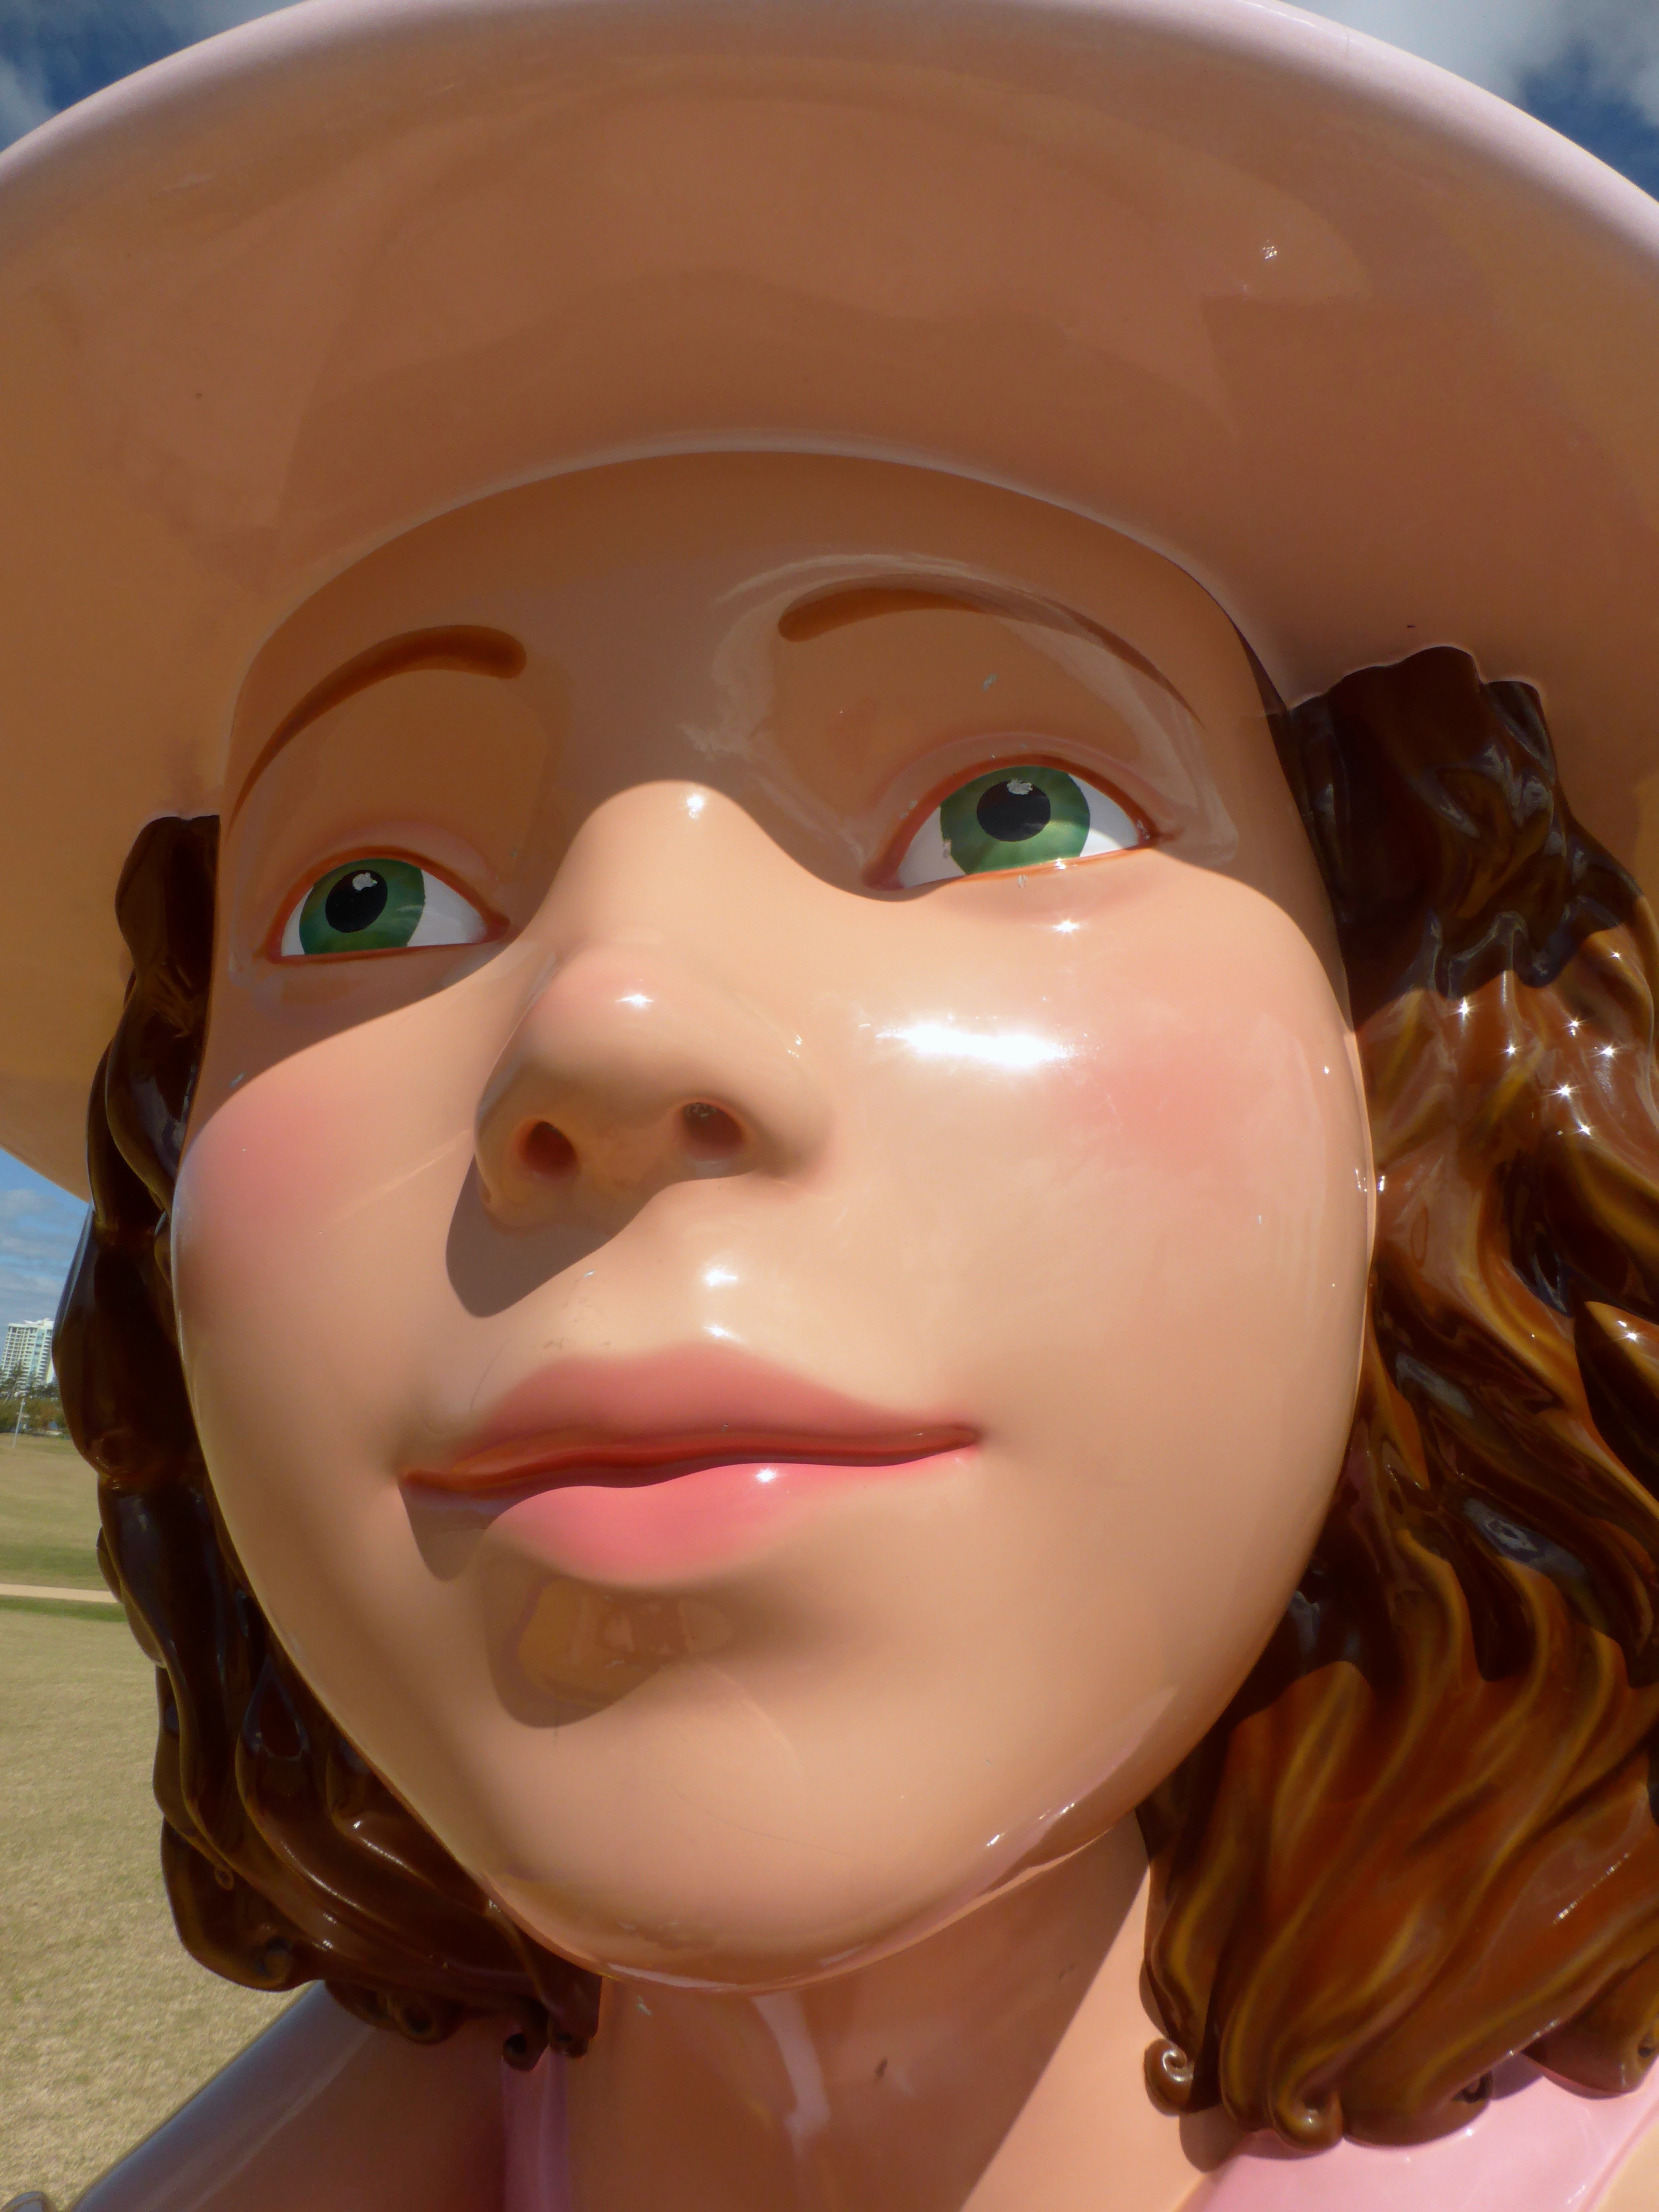
abstract, girl, hair, plastic, looking, portrait, food, macro, clothing, closeup, lady, pink, toy, mouth, face, doll, nose, eye, vision, head, figurine, look, skin, beauty, concept, blond, organ, sweetness, flavor